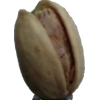
Label: pistachio